SUHW4

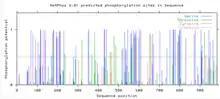
Candidate phosphorylation sites in human ZNF280D protein.

The glycine residue at position 2 is a probable candidate for N-terminal acetylation.